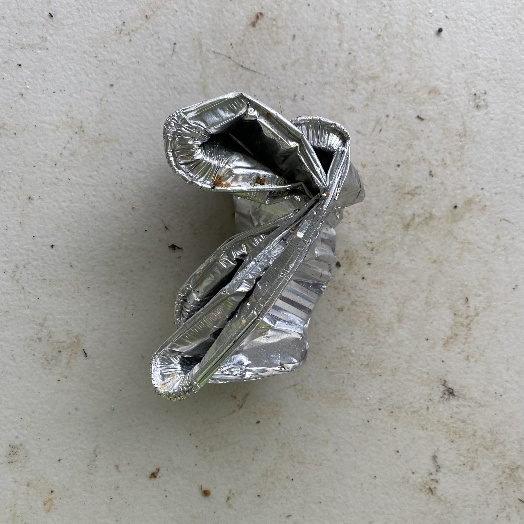
Label: Metal